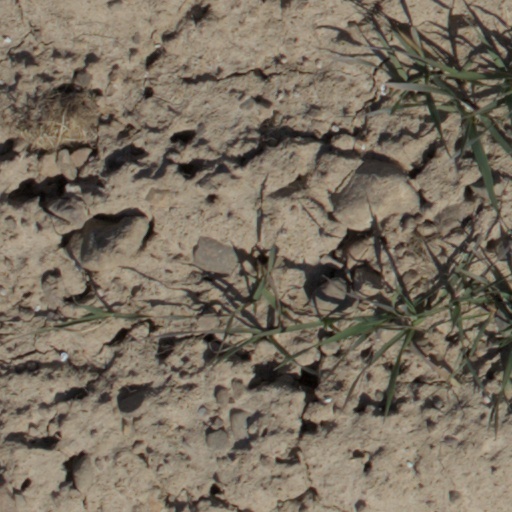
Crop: wheat